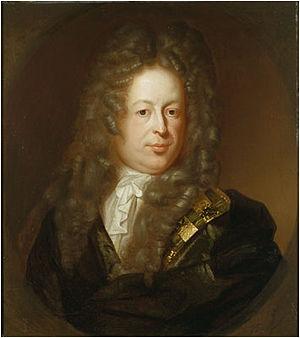
John Lowther, 1ᵉʳ vicomte Lonsdale, PC, connu sous le nom de Sir John Lowther, 2ᵉ baronnet, de 1675 à 1696, était un homme politique anglais.